Neon sign

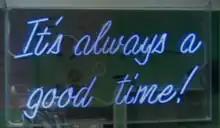
Blue neon sign in a pastry shop

Light-emitting tubes form colored lines with which a text can be written or a picture drawn, including various decorations, especially in advertising and commercial signage. By programming sequences of switching parts on and off, there are many possibilities for dynamic light patterns that form animated images.